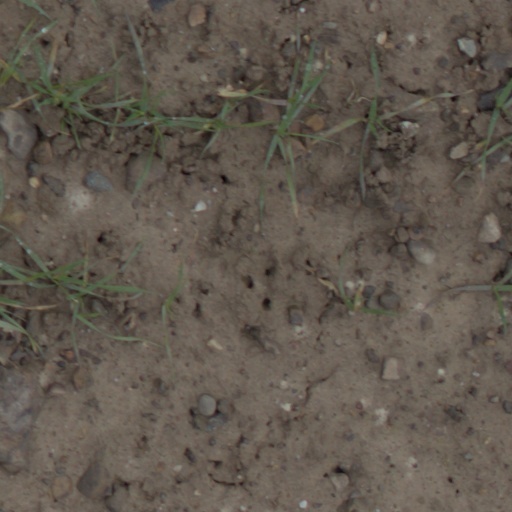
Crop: wheat